Peshawar

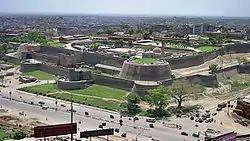
Peshawar's Bala Hissar fort was once the royal residence of the Durrani Afghan kings.

In 1747, Peshawar was taken by Ahmad Shah Durrani, founder of the Afghan Durrani Empire. Under the reign of his son Timur Shah, the Mughal practice of using Kabul as a summer capital and Peshawar as a winter capital was reintroduced, with the practice maintained until the Sikh invasion. Peshawar's Bala Hissar Fort served as the residence of Afghan kings during their winter stay in Peshawar, and it was noted to be the main centre of trade between Bukhara and India by British explorer William Moorcroft during the late 1700s. Peshawar was at the centre of a productive agricultural region that provided much of north India's dried fruit.